North Korea–Sweden relations

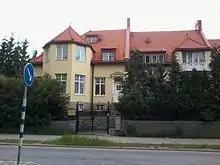

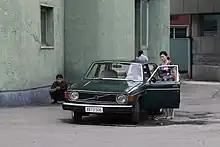
A Volvo 144 imported from Sweden to North Korea, 2010

North Korea–Sweden relations (Swedish: "Relationer mellan Nordkorea och Sverige") are the bilateral relations between North Korea and Sweden. The countries have had diplomatic relations since 7 April 1973. Sweden has had a long-term commitment in North Korea and its relations with the country are exceptionally close among Western nations. Sweden is one of the major contributors of humanitarian aid to North Korea.